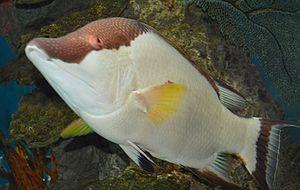
Les Labridae, ou communément nommés les Labres, représentent une vaste famille de poissons avec plus de 500 espèces distinctes. Ils constituent la deuxième plus grande famille des poissons marins et la troisième plus importante famille de l'ordre des Perciformes.
Lachnolaimus maximus est une espèce de poissons appartenant à l'ordre des Perciformes, et à la famille des Labridae, seul représentant du genre Lachnolaimus. En français, il est souvent appelé « capitaine ».